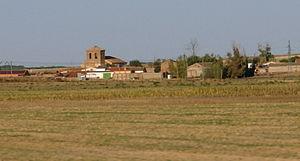
San Vicente del Palacio est une commune de la province de Valladolid dans la communauté autonome de Castille-et-León en Espagne.